Sharmin and Bijan Mossavar-Rahmani Center for Iran and Persian Gulf Studies

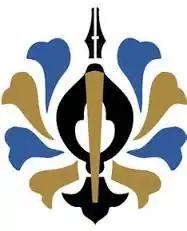
The Sharmin and Bijan Mossavar-Rahmani Center for Iran and Persian Gulf Studies logo

The Sharmin and Bijan Mossavar-Rahmani Center for Iran and Persian Gulf Studies is a study center department at Princeton University. Its aim is to support teaching and research of Iran and Persian Gulf studies and to create and support productive and innovative connections across departments throughout the university.